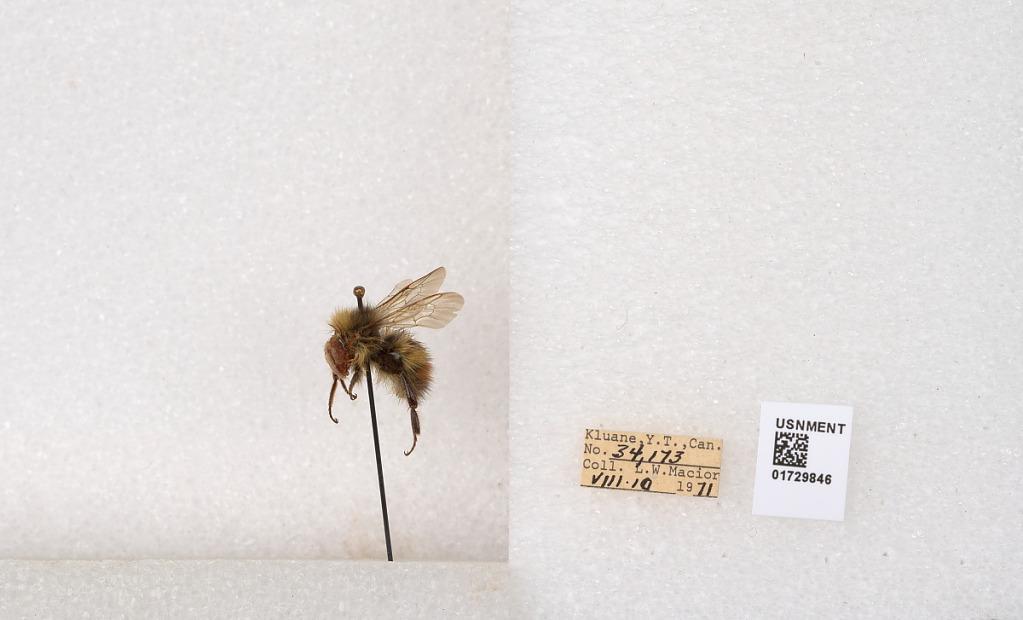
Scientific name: Bombus flavifrons Cresson
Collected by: L. Macior
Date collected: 1971-8-10
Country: Canada
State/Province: Yukon Territory
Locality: Kluane National Park and Reserve
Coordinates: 60.7493, -139.504